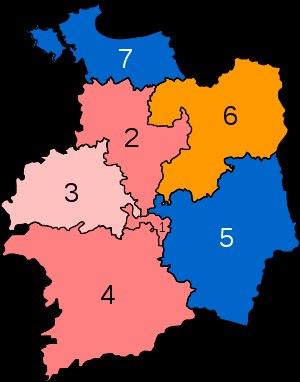
Longtemps terre démocrate-chrétienne, le département d'Ille-et-Vilaine a progressivement basculé vers la gauche au cours de ces quarante dernières années. Les élections municipales de mars 1977 en sont l'une des principales illustrations tout comme celle de l'élection du premier président socialiste du conseil général en 2004.
Cet article présente la liste des députés élus dans l'Ille-et-Vilaine depuis 1789.